Cork (city)

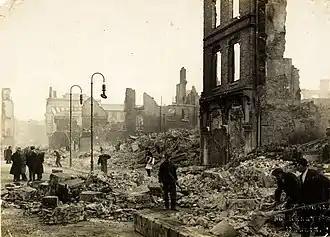
Workers clearing rubble on St Patrick's street following the Burning of Cork

The city's municipal government was dominated by about 12–15 merchant families, whose wealth came from overseas trade with continental Europe—in particular the export of wool and hides and the import of salt, iron and wine.